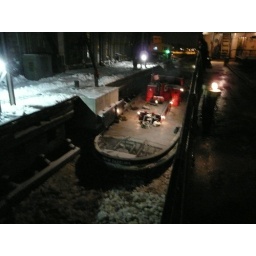
NORTH CAROLINA wedges between the boat and the dock to clear ice for the AMERICAN FORTITUDE at the grain dock in Superior.